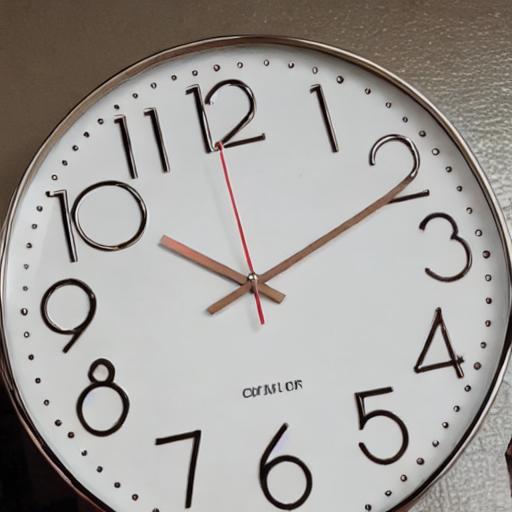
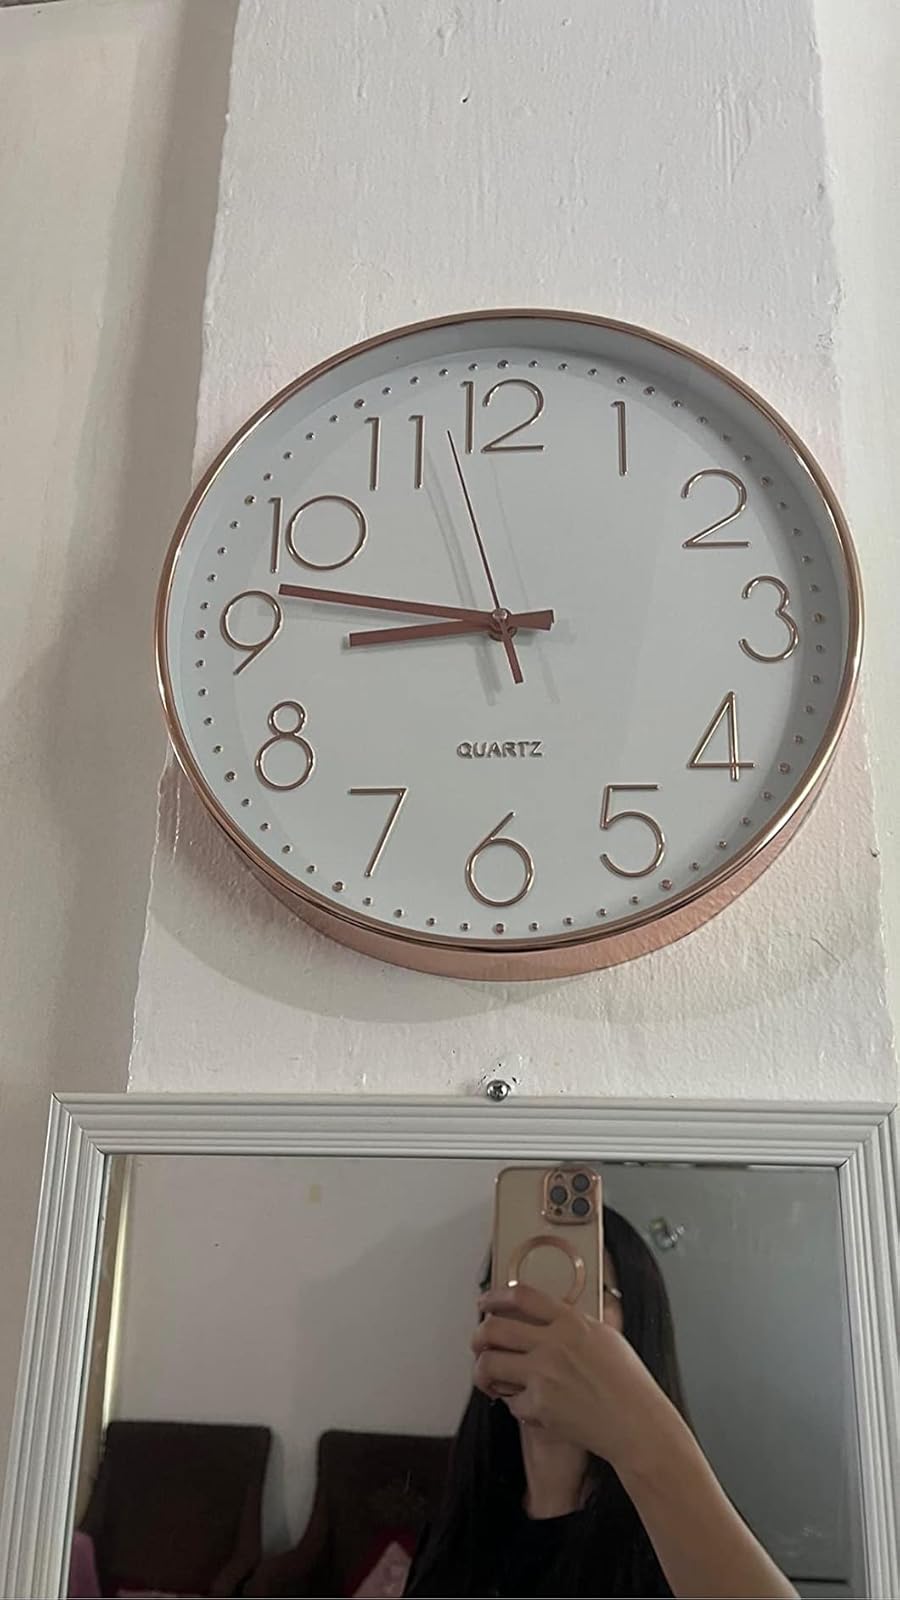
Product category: clock
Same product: no